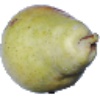
Label: Pear Williams 1